Benoit Bouchet

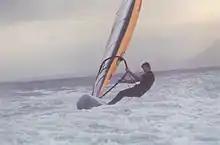
Benoit Bouchet Leaving Mauritius September 11, 1994

Serge Benoit de Robillard Bouchet (born September 7, 1973, in Curepipe, Mauritius) was the first Mauritian athlete to gain international recognition in the sport of windsurfing for sailing between Mauritius and Réunion Island unassisted.